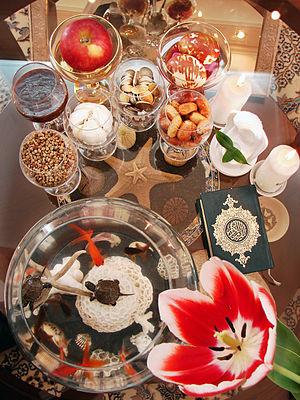
Elaeagnus angustifolia est une espèce d'arbuste de la famille des Elaeagnaceae, largement répandu en Asie centrale et de l'ouest, au sud de la Russie, au Kazakhstan, en Turquie et en Iran. Ses fleurs parfumées, ses fruits comestibles et son aspect argenté lui ont valu d'être cultivé ailleurs dans le monde, mais cet Elaeagnus est devenu envahissant dans certains pays.